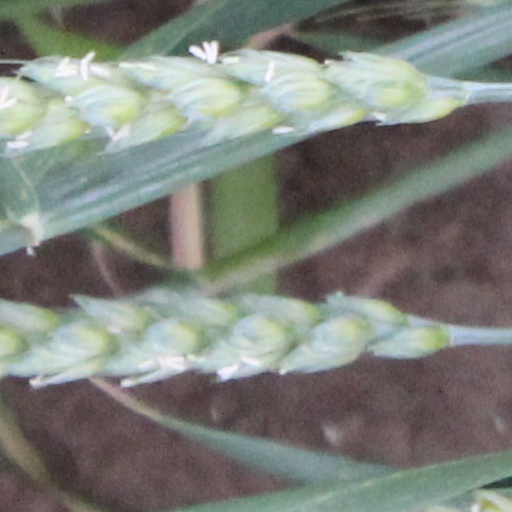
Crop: wheat